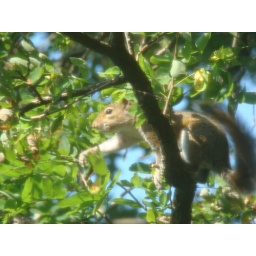
Eating acorns in the oak tree outside the computer room